The Country Bunny and the Little Gold Shoes

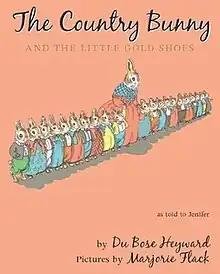
First edition cover (publ. Clarion Books)

The Country Bunny and the Little Gold Shoes is a 1939 children's picture book written by DuBose Heyward and illustrated by Marjorie Flack.